Hindley Town Hall

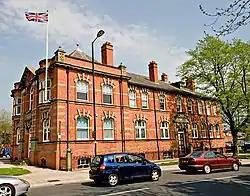
Hindley Town Hall

Hindley Town Hall, also known as Hindley Council Offices, is a municipal building in Cross Street, Hindley, Greater Manchester, England. The building is currently used by Wigan Metropolitan Borough Council for the delivery of local health and social care services.